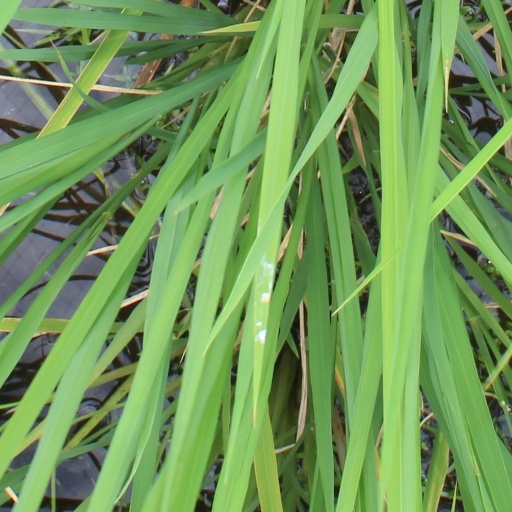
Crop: rice